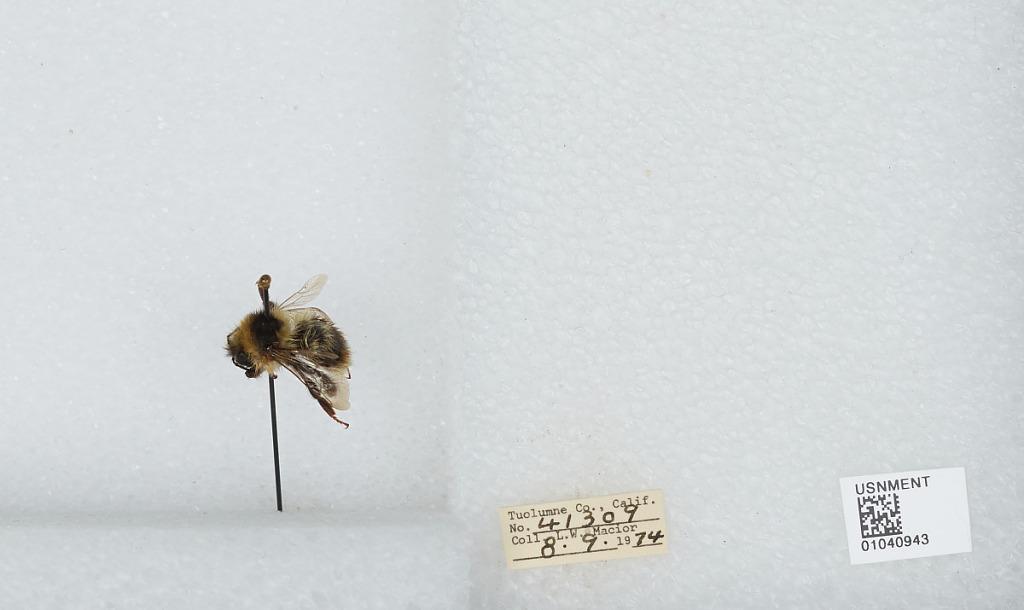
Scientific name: Bombus (Cullumanobombus) rufocinctus Cresson
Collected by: L. Macior
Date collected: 1974-8-9
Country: United States
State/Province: California
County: Tuolumne
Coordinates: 38.02, -119.93